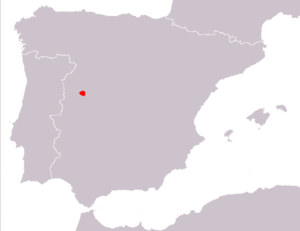
Iberolacerta martinezricai est une espèce de sauriens de la famille des Lacertidae.